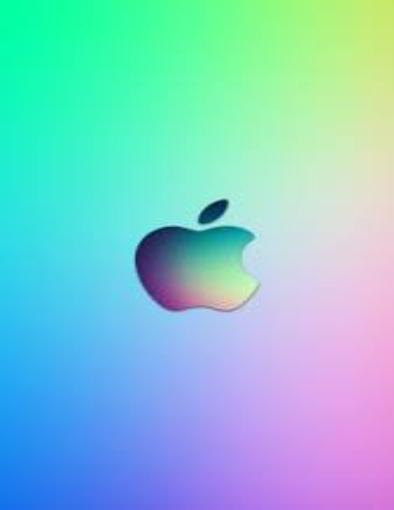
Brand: iPhone-2
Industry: Electronic